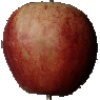
Label: Apple Red 3